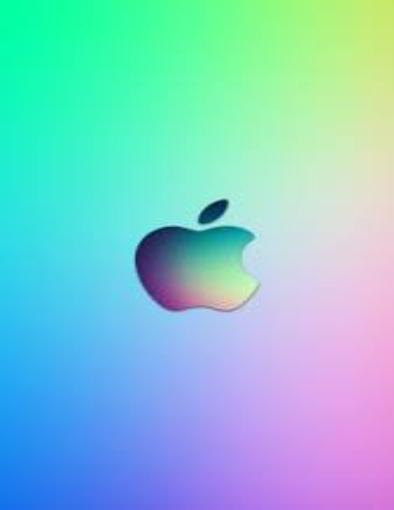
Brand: iPhone-1
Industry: Electronic